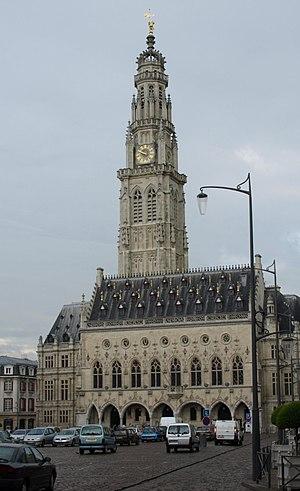
A Arras, sur la place des Héros
Cet article recense les monuments historiques de France classés en 1840, la première protection de ce type dans le pays.